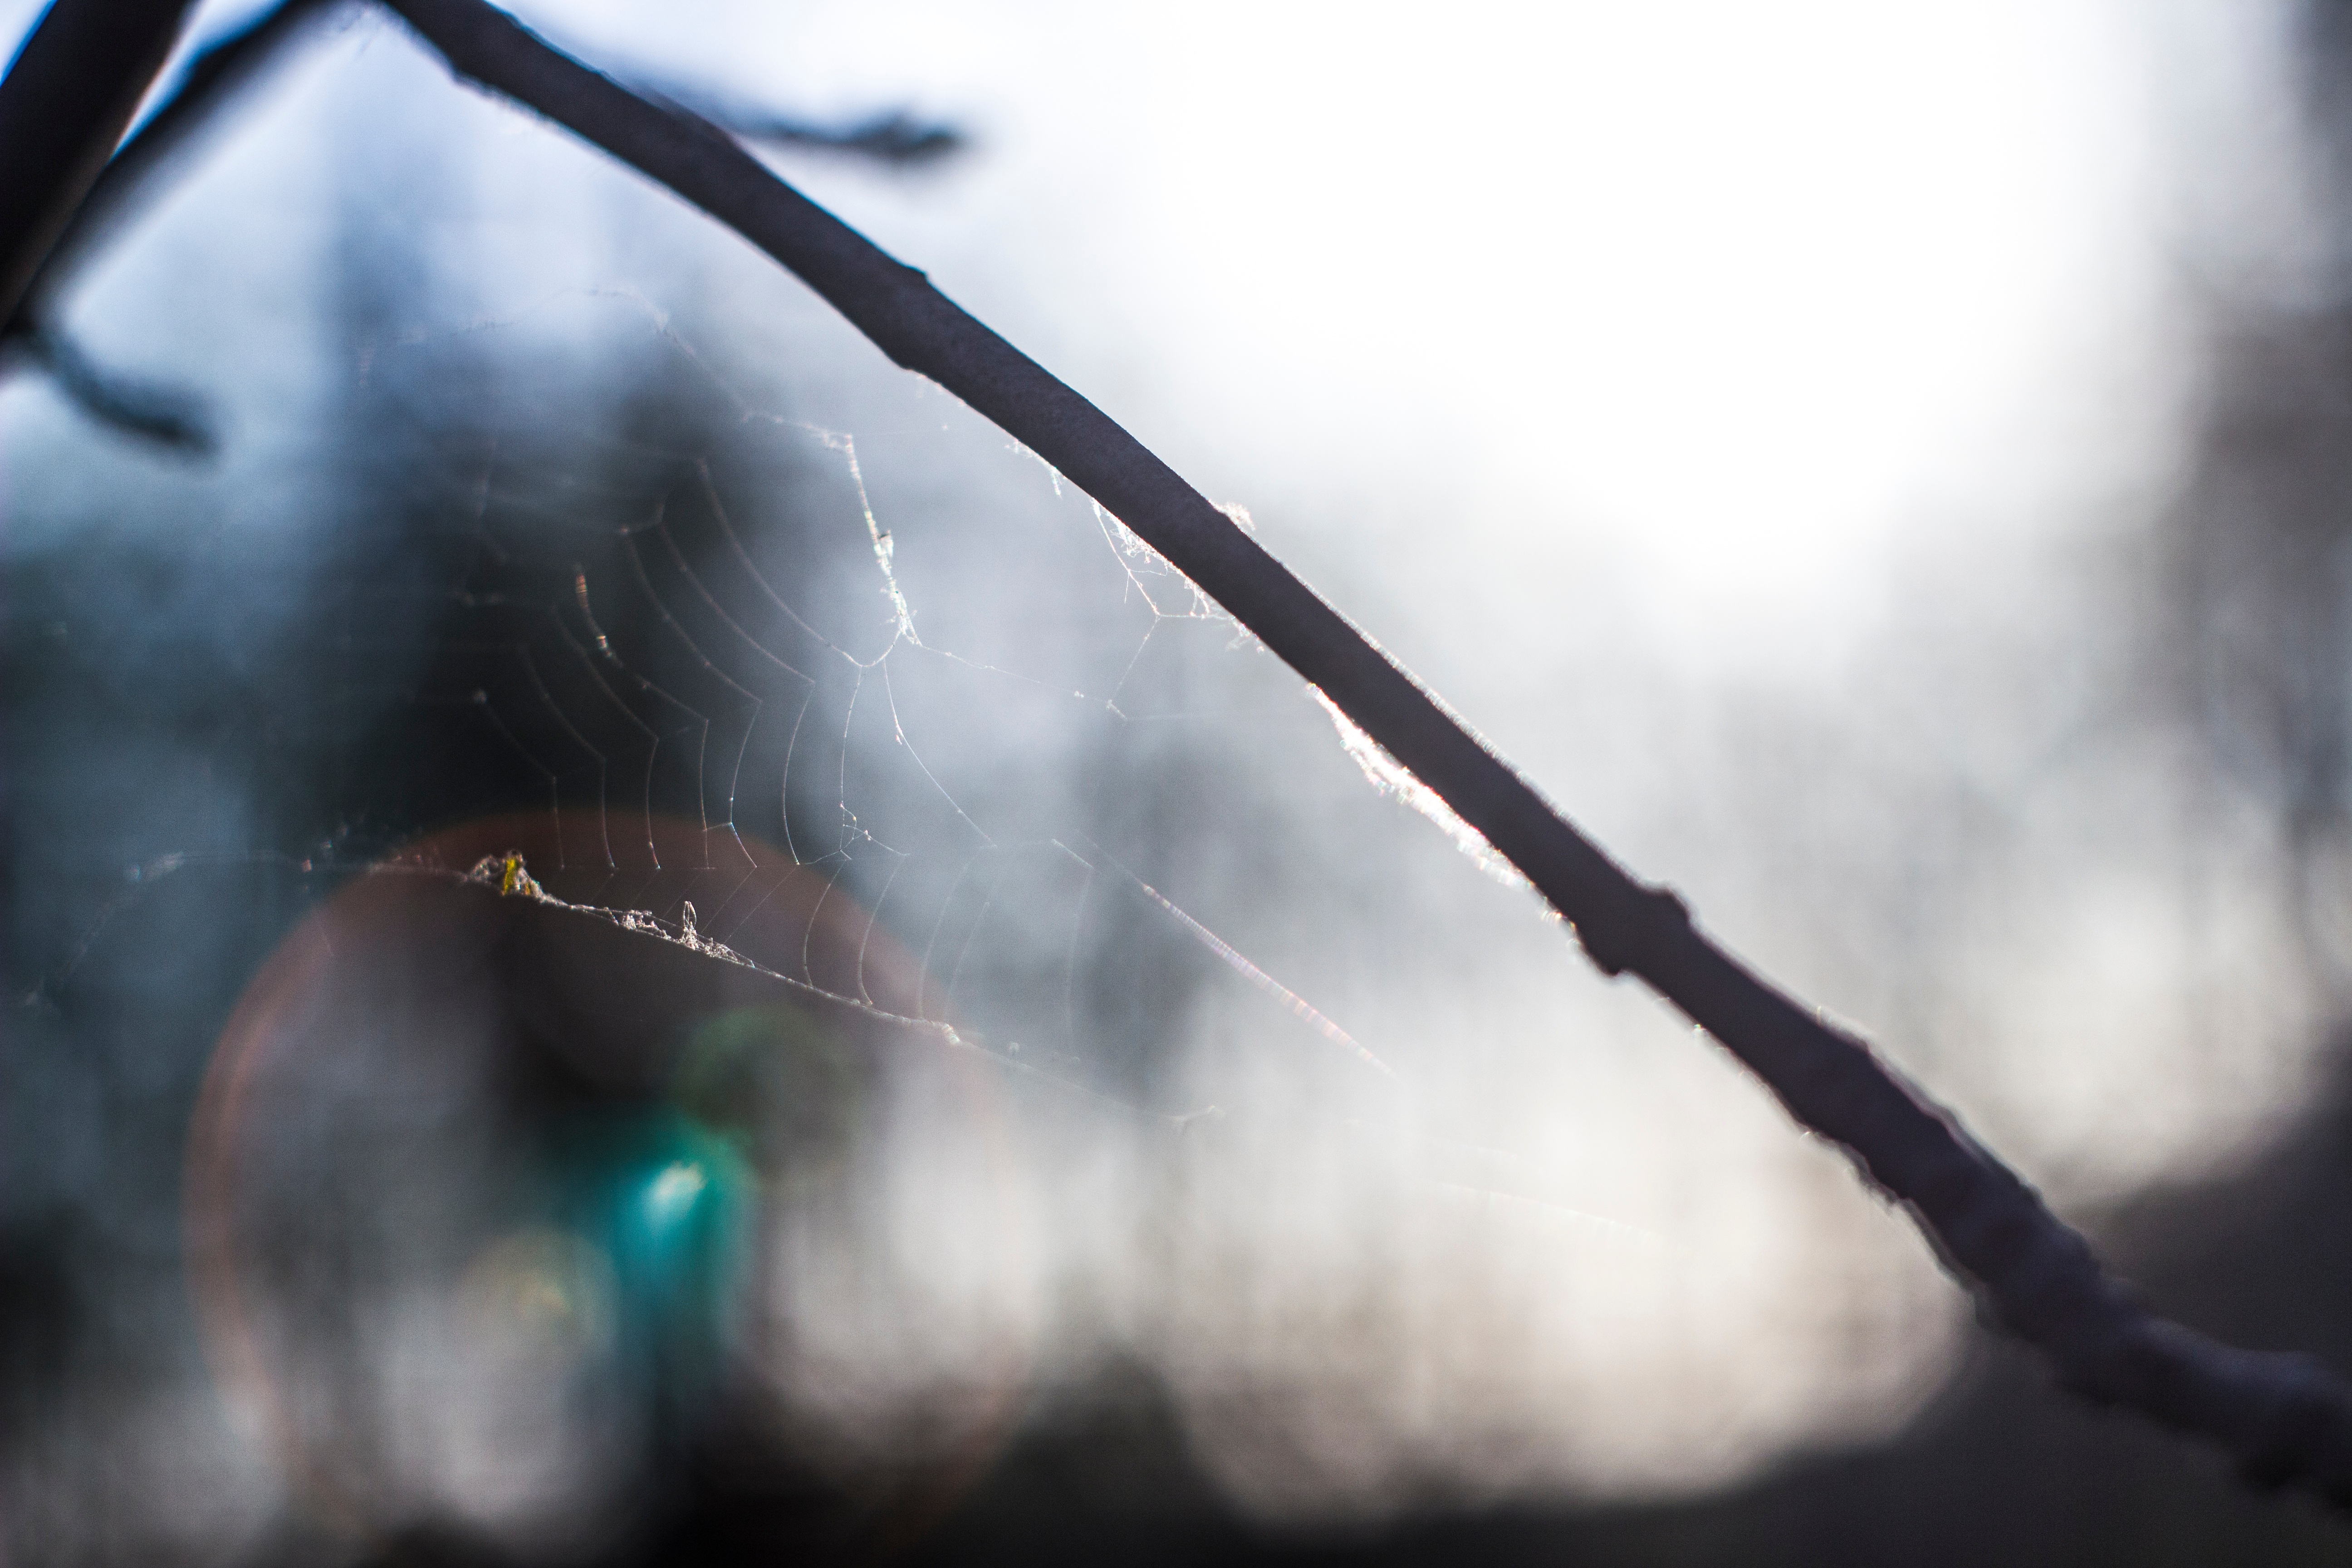
light, cloud, sunlight, smoke, reflection, weather, darkness, macro photography, atmosphere of earth